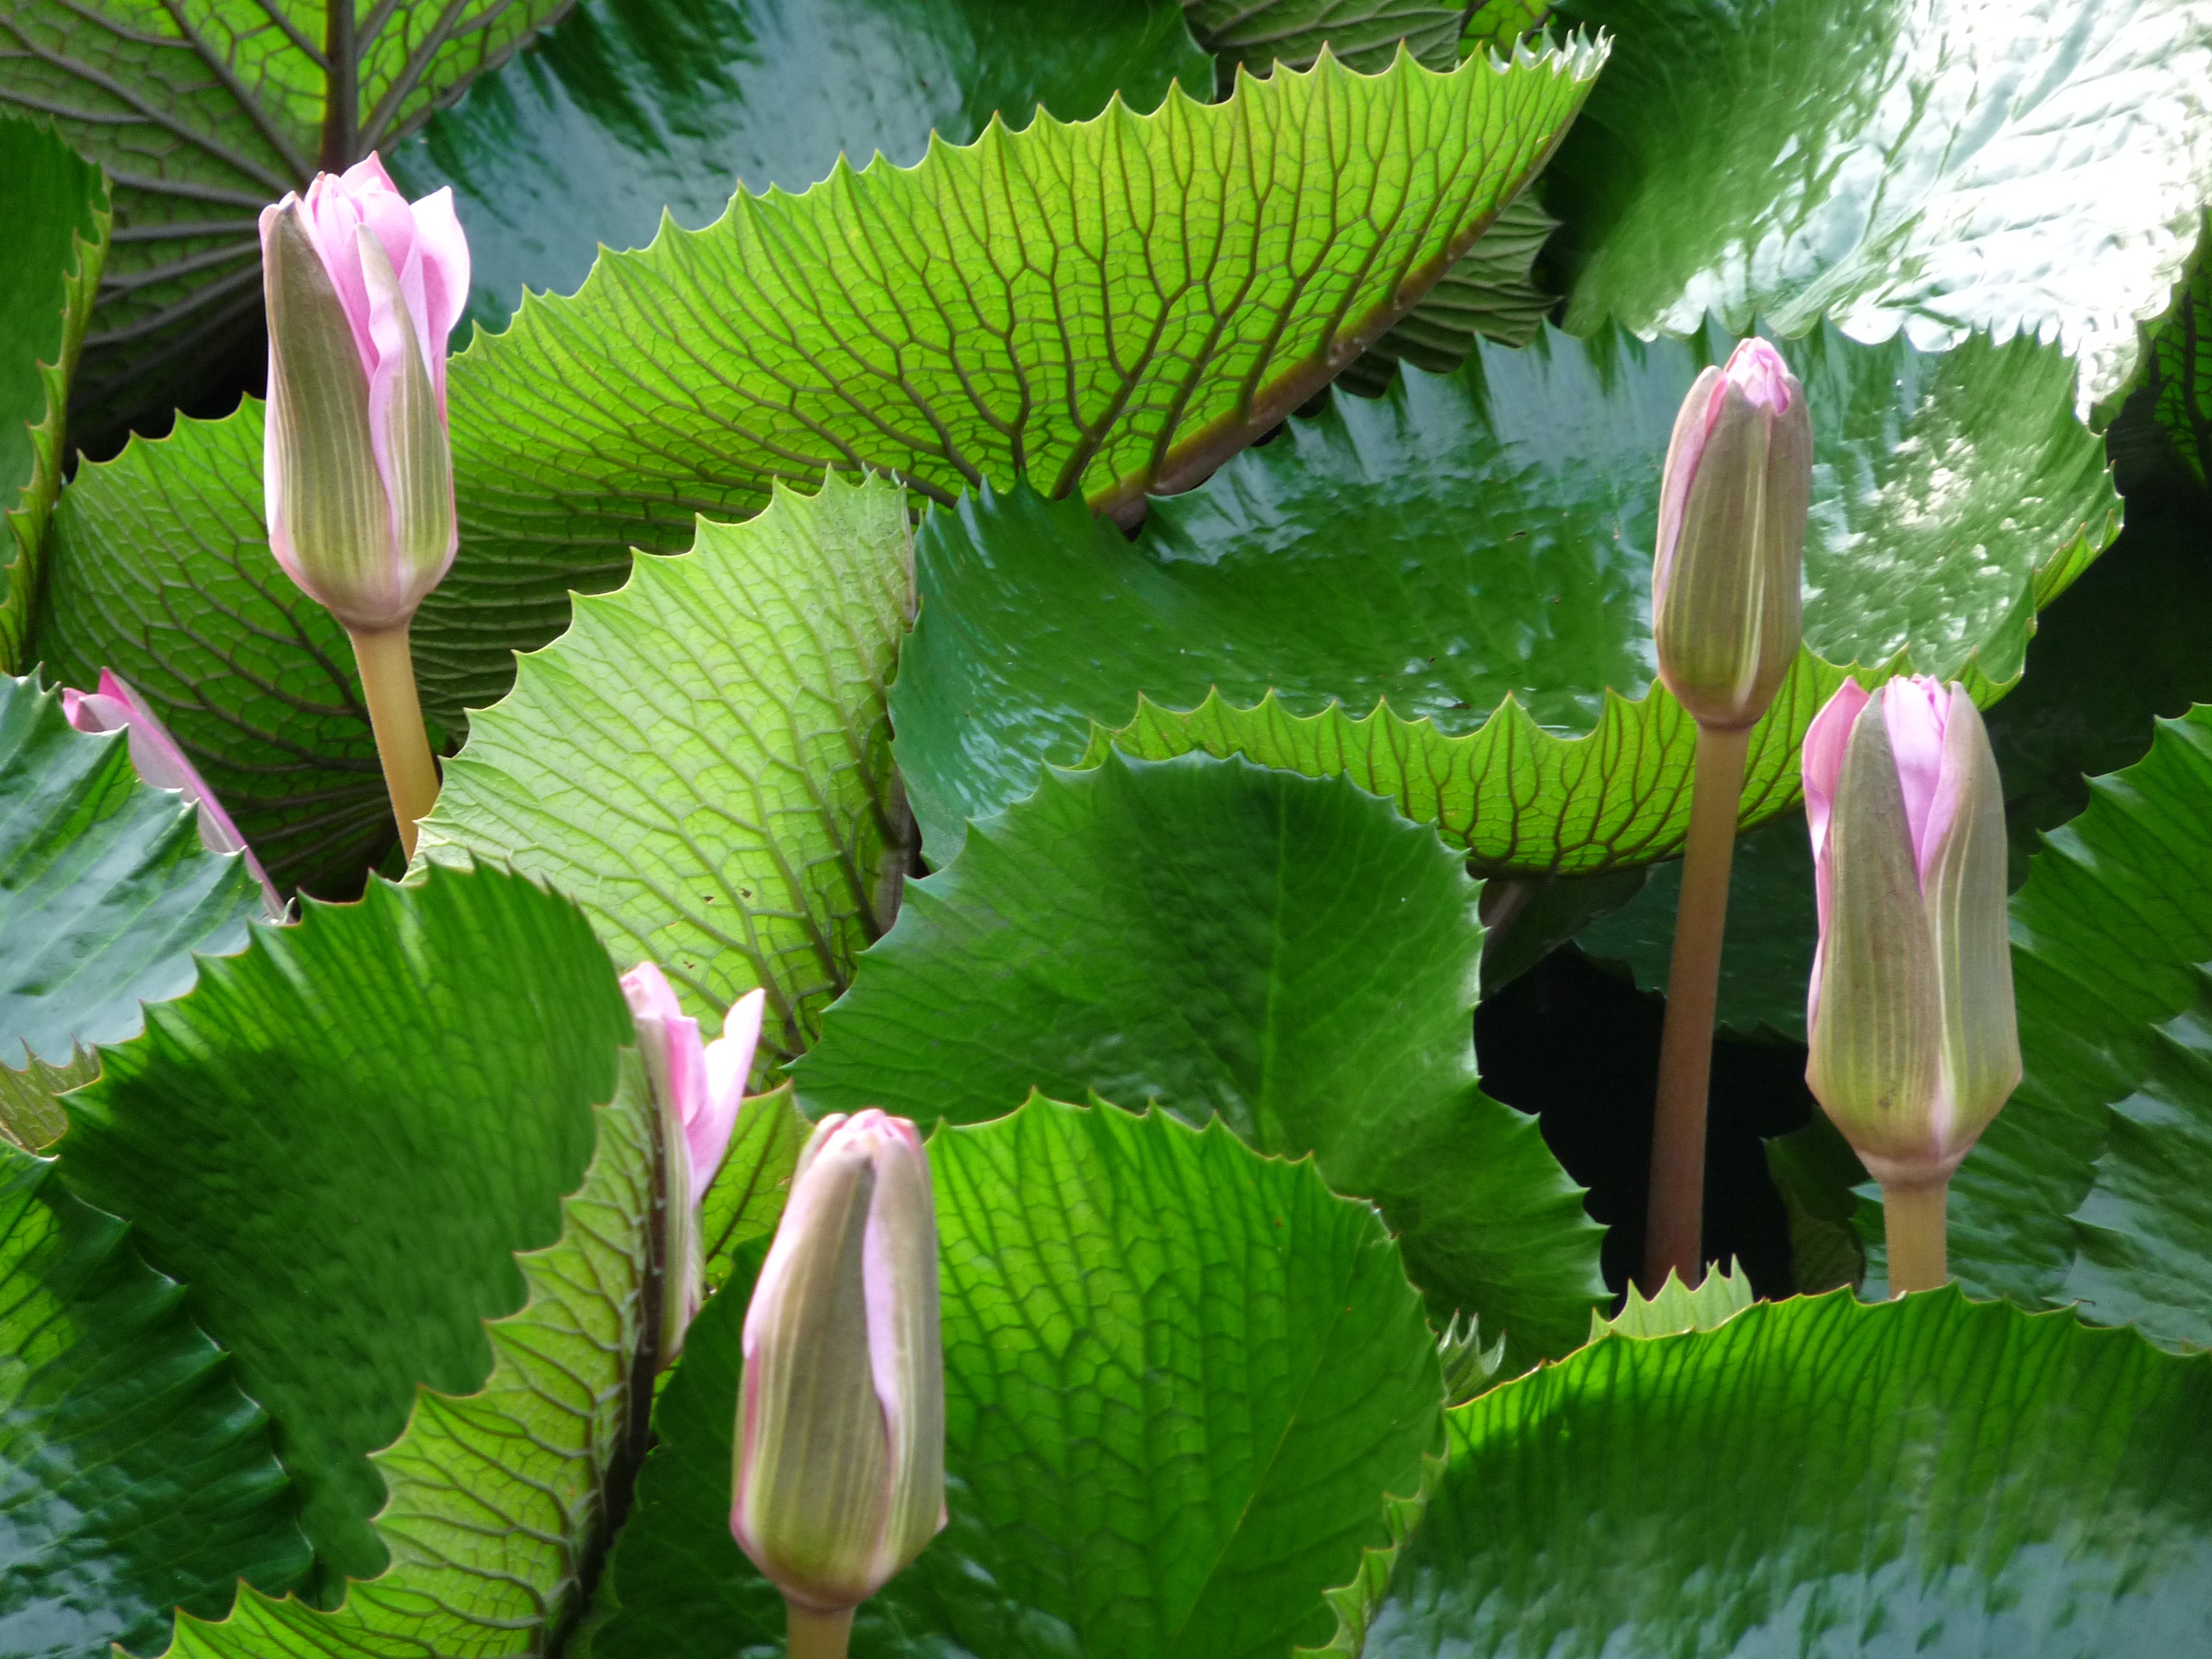
water, nature, plant, leaf, flower, pond, green, botany, floating, sacred lotus, aquatic plant, flora, water lily, wetland, lotus, lily, waterlily, pad, flowering plant, land plant, lotus family, proteales